Volunteer Force (New Zealand)

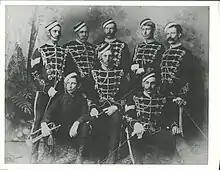
The Otago Hussars (pictured) were the only volunteer corps, of the 133 inspected in 1893, considered to be adequately trained.

A liberal government was elected in 1891 and Richard Seddon, as Minister of Defence and later Prime Minister, sought to revitalise the Volunteer force. Lt Col Francis Fox was asked to report on the state of the volunteer force. Fox's report was published in 1893 and was condemning of the Volunteer Force. Of the 133 corps inspected, Fox considered that the Otago Hussars was the only corps in an effective state and "which possesses any knowledge of the cavalry work which is in reality essential". The drill and instruction provided to volunteers was out of date and instructors were overworked. Volunteers required more training and in particular needed to experience field training away from the drill hall. Fox was also critical of the shortage and poor quality of weapons, equipment and uniforms. Fox proposed large scale disbandment of inefficient corps, and the dismissal of around a quarter of the officers, who he considered "indifferent or bad". Although Fox was open to the idea of election of officers, he argued that officer candidates should be subject to a rigorous examination procedure to ensure quality. Most of this advice was not implemented, although in 1895 the government did implement some of the suggested higher level reorganisation. The 14 military districts were reduced to five (Auckland, Wellington, Canterbury, Otago and Nelson-Westland) and the corps were once again organised into administrative battalions and regiments.